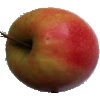
Label: Apple Pink Lady 1